Bicycle-sharing system

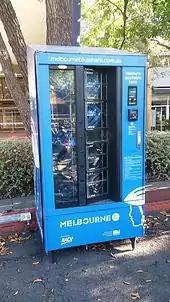
A bicycle helmets vending machine in the University of Melbourne Parkville campus, Australia

The 1-hour pass for Ddareungi is KRW 1000(Approximate 1 USD), and to prevent theft, an additional charge of KRW 1000 per 30 minutes is charged for exceeding the usage time.